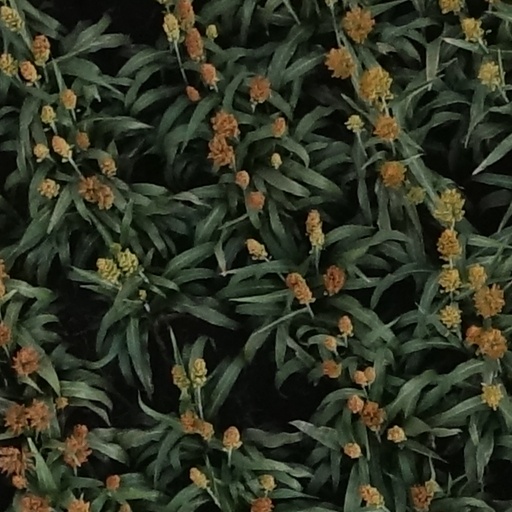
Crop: sorghum